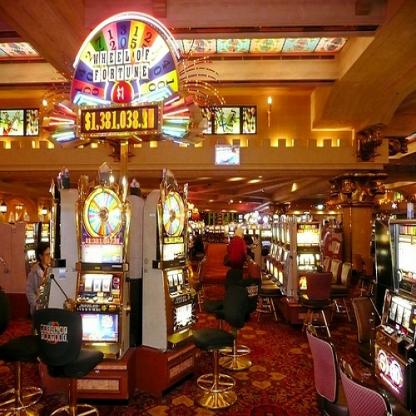
Scene: Indoor